Faustina Bordoni

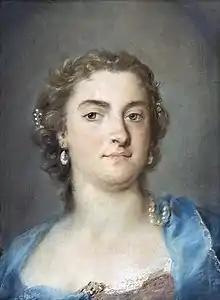
Faustina Bordoni by Rosalba Carriera

Unlike Cuzzoni, Faustina never returned to England. During the years 1728–1732, she was again much in evidence on the stages of major Italian cities, especially Venice. In 1730, she married the German composer, Johann Adolf Hasse, and the following year the couple were summoned to the court of Augustus the Strong at Dresden, where Faustina enjoyed a great success in her husband's opera "Cleofide". They were described by the famous librettist Metastasio as "truly an exquisite couple".